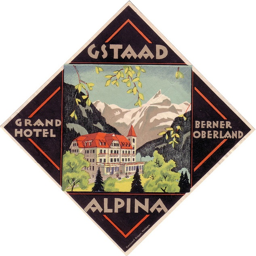
by art , via photo sharing website